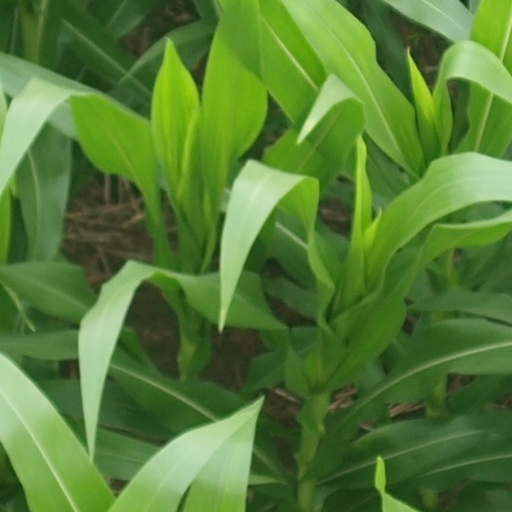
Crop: maize; corn